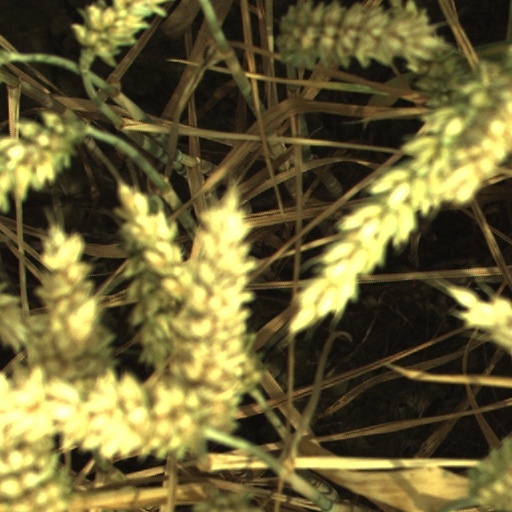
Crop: wheat